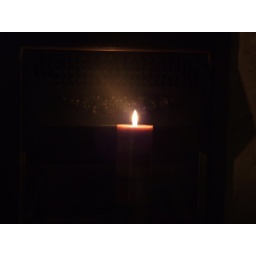
Romantic mug of tea and glass of wine by candle light :-)